North American F-86 Sabre

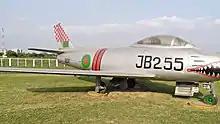
BAF F-86 Sabre in the BAF Museum

The F-86 was also manufactured by Canadair in Canada as the CL-13 Sabre to replace its de Havilland Vampires, with the following production models: